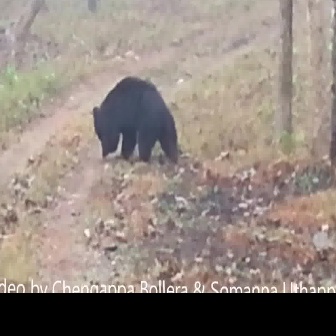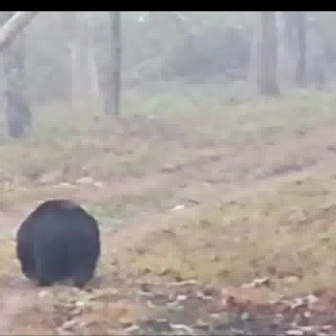
  Please identify the target specified by the bounding box [91,76,177,162] in the first image and locate it in the second image. Return the coordinates in [x_min,y_min,x_max,y_max] format.
Answer: [12,197,101,286]